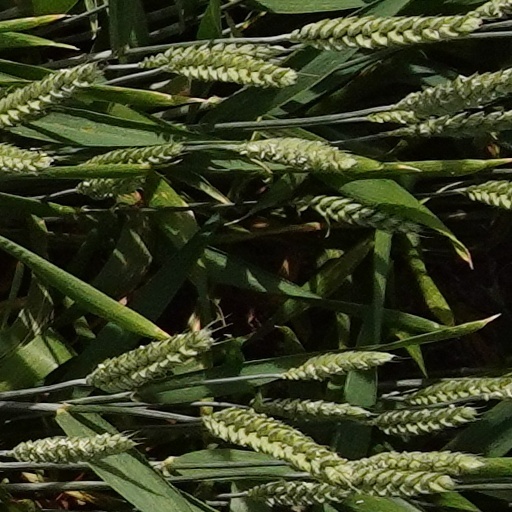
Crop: wheat